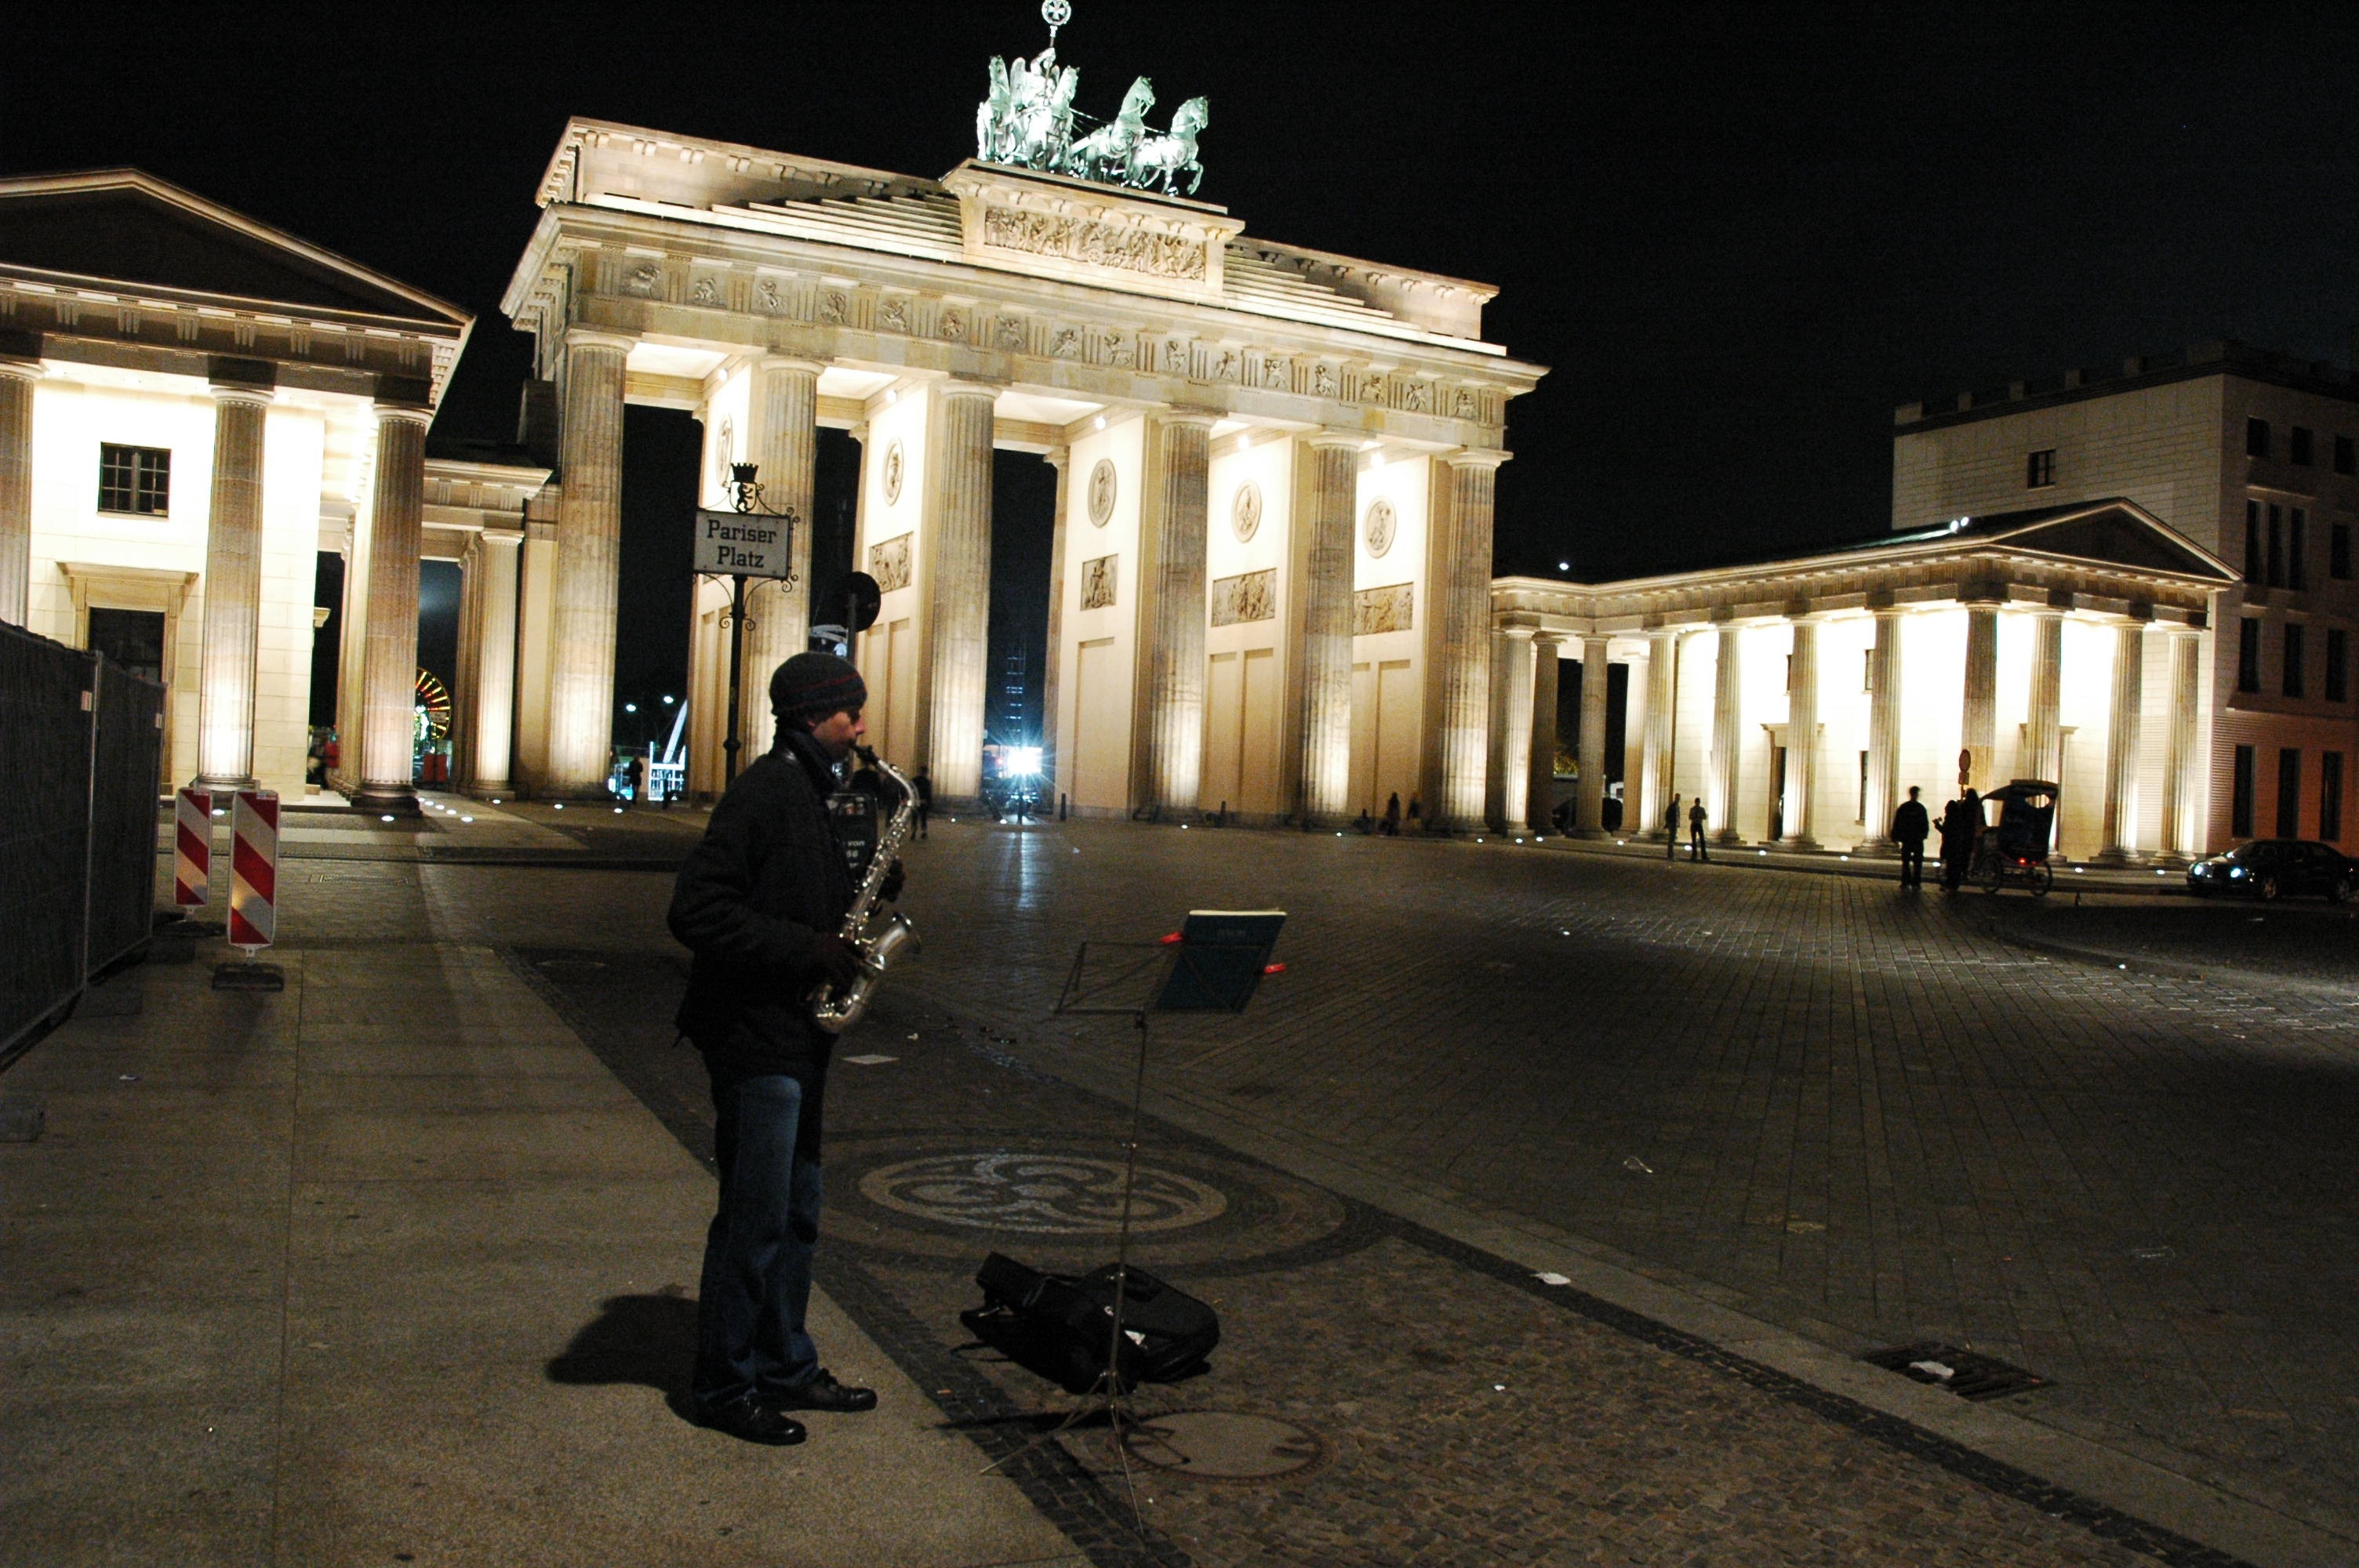
street, night, downtown, evening, lighting, berlin, town square, tourist attraction, saxophonist, urban area, ancient history, brandemburska gate